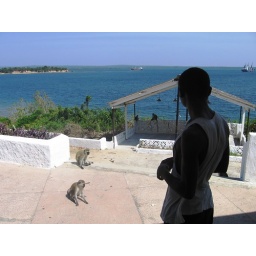
We could hear them running on the roof of the Inn by the Sea...they were everywhere. They liked bread.